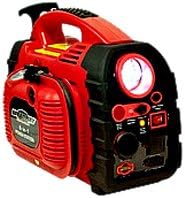
Speedway 51563 8-In-1 Power Station
Category: Tools & Home Improvement
The Speedway 8-in-1 Power Station is the ideal power station to have on hand for when emergencies occur on the road or at home. The inflator operates at a maximum-PSI of 260 and has a pull crank generator for recharging. The inverter delivers an AC output of 110/120-Volt with a maximum of 150 continuous watts. The USB charger allows you to charge various electronic devices. An LED light and AC/DC chargers are ideal in emergency situations and for recreational use. The jump starter features two foot long cables, insulated clamps and a reverse polarity alarm safety feature to alert you if the clamps are improperly connected. The battery operates at 8-Amps per hour. This specific unit features the following safety features- overload protection, short circuit protection and thermal overload protection.
Features: 260 MAX-PSI Inflator | 150-Watt 120-Volt Power Outlet | Jump Starter with Heavy Insulated Clamps and Overload protection | Unique Hand Pull Manual Recharger | Ultra Bright LED light with Emergency Flasher